Deposit gauge

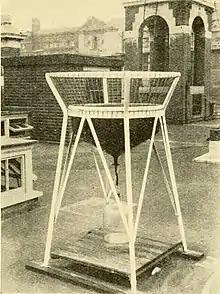
An early deposit gauge for collecting particulates such as soot in air pollution, photographed c.1910, as illustrated in the book "The Smoke Problem of Great Cities" by Shaw and Owens, 1925.

A deposit gauge is a large, funnel-like scientific instrument used for capturing and measuring atmospheric particulates, notably soot, carried in air pollution and deposited back down to ground.